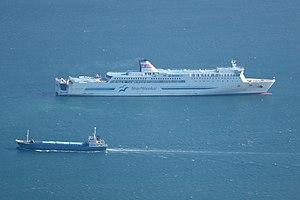
Le Suisen est un ferry rapide de la compagnie japonaise Shin Nihonkai Ferry. Construit entre 2011 et 2012 aux chantiers Mitsubishi Heavy Industries de Nagasaki, il navigue depuis juin 2012 sur les liaisons entre les îles d'Honshū et d'Hokkaidō.